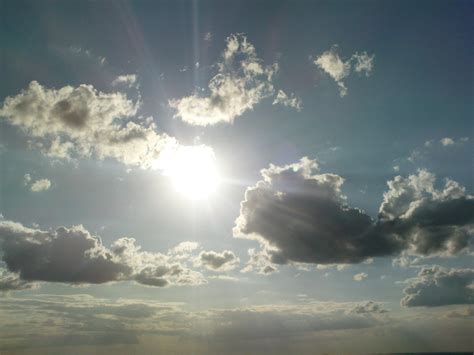
Weather: sun or clear